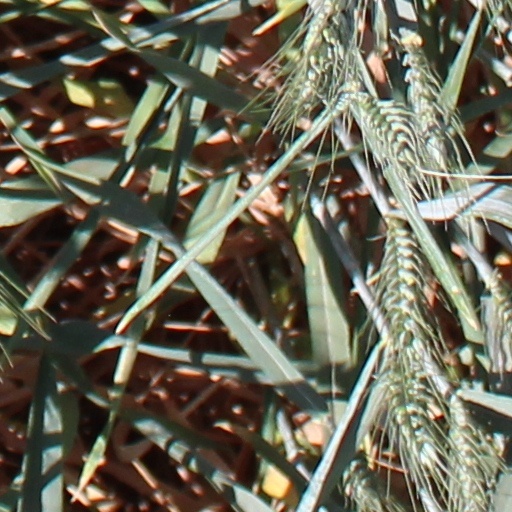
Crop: wheat